Solano (ferry)

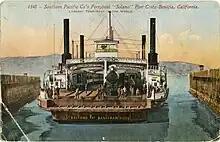
Postcard of the railroad ferry "Solano," showing her four sets of tracks

The Solano was a large railroad ferry, built as a reinforced paddle steamer with independently powered sidewheels by the Central Pacific Railroad, that carried entire trains across the Carquinez Strait between Benicia and Port Costa in California daily for 51 years, from 1879 to 1930. When launched, the "Solano" was the largest ferry of its kind in the world, a record held for 35 years until 1914 when she was joined by her sister ship, the "Contra Costa", which was longer.